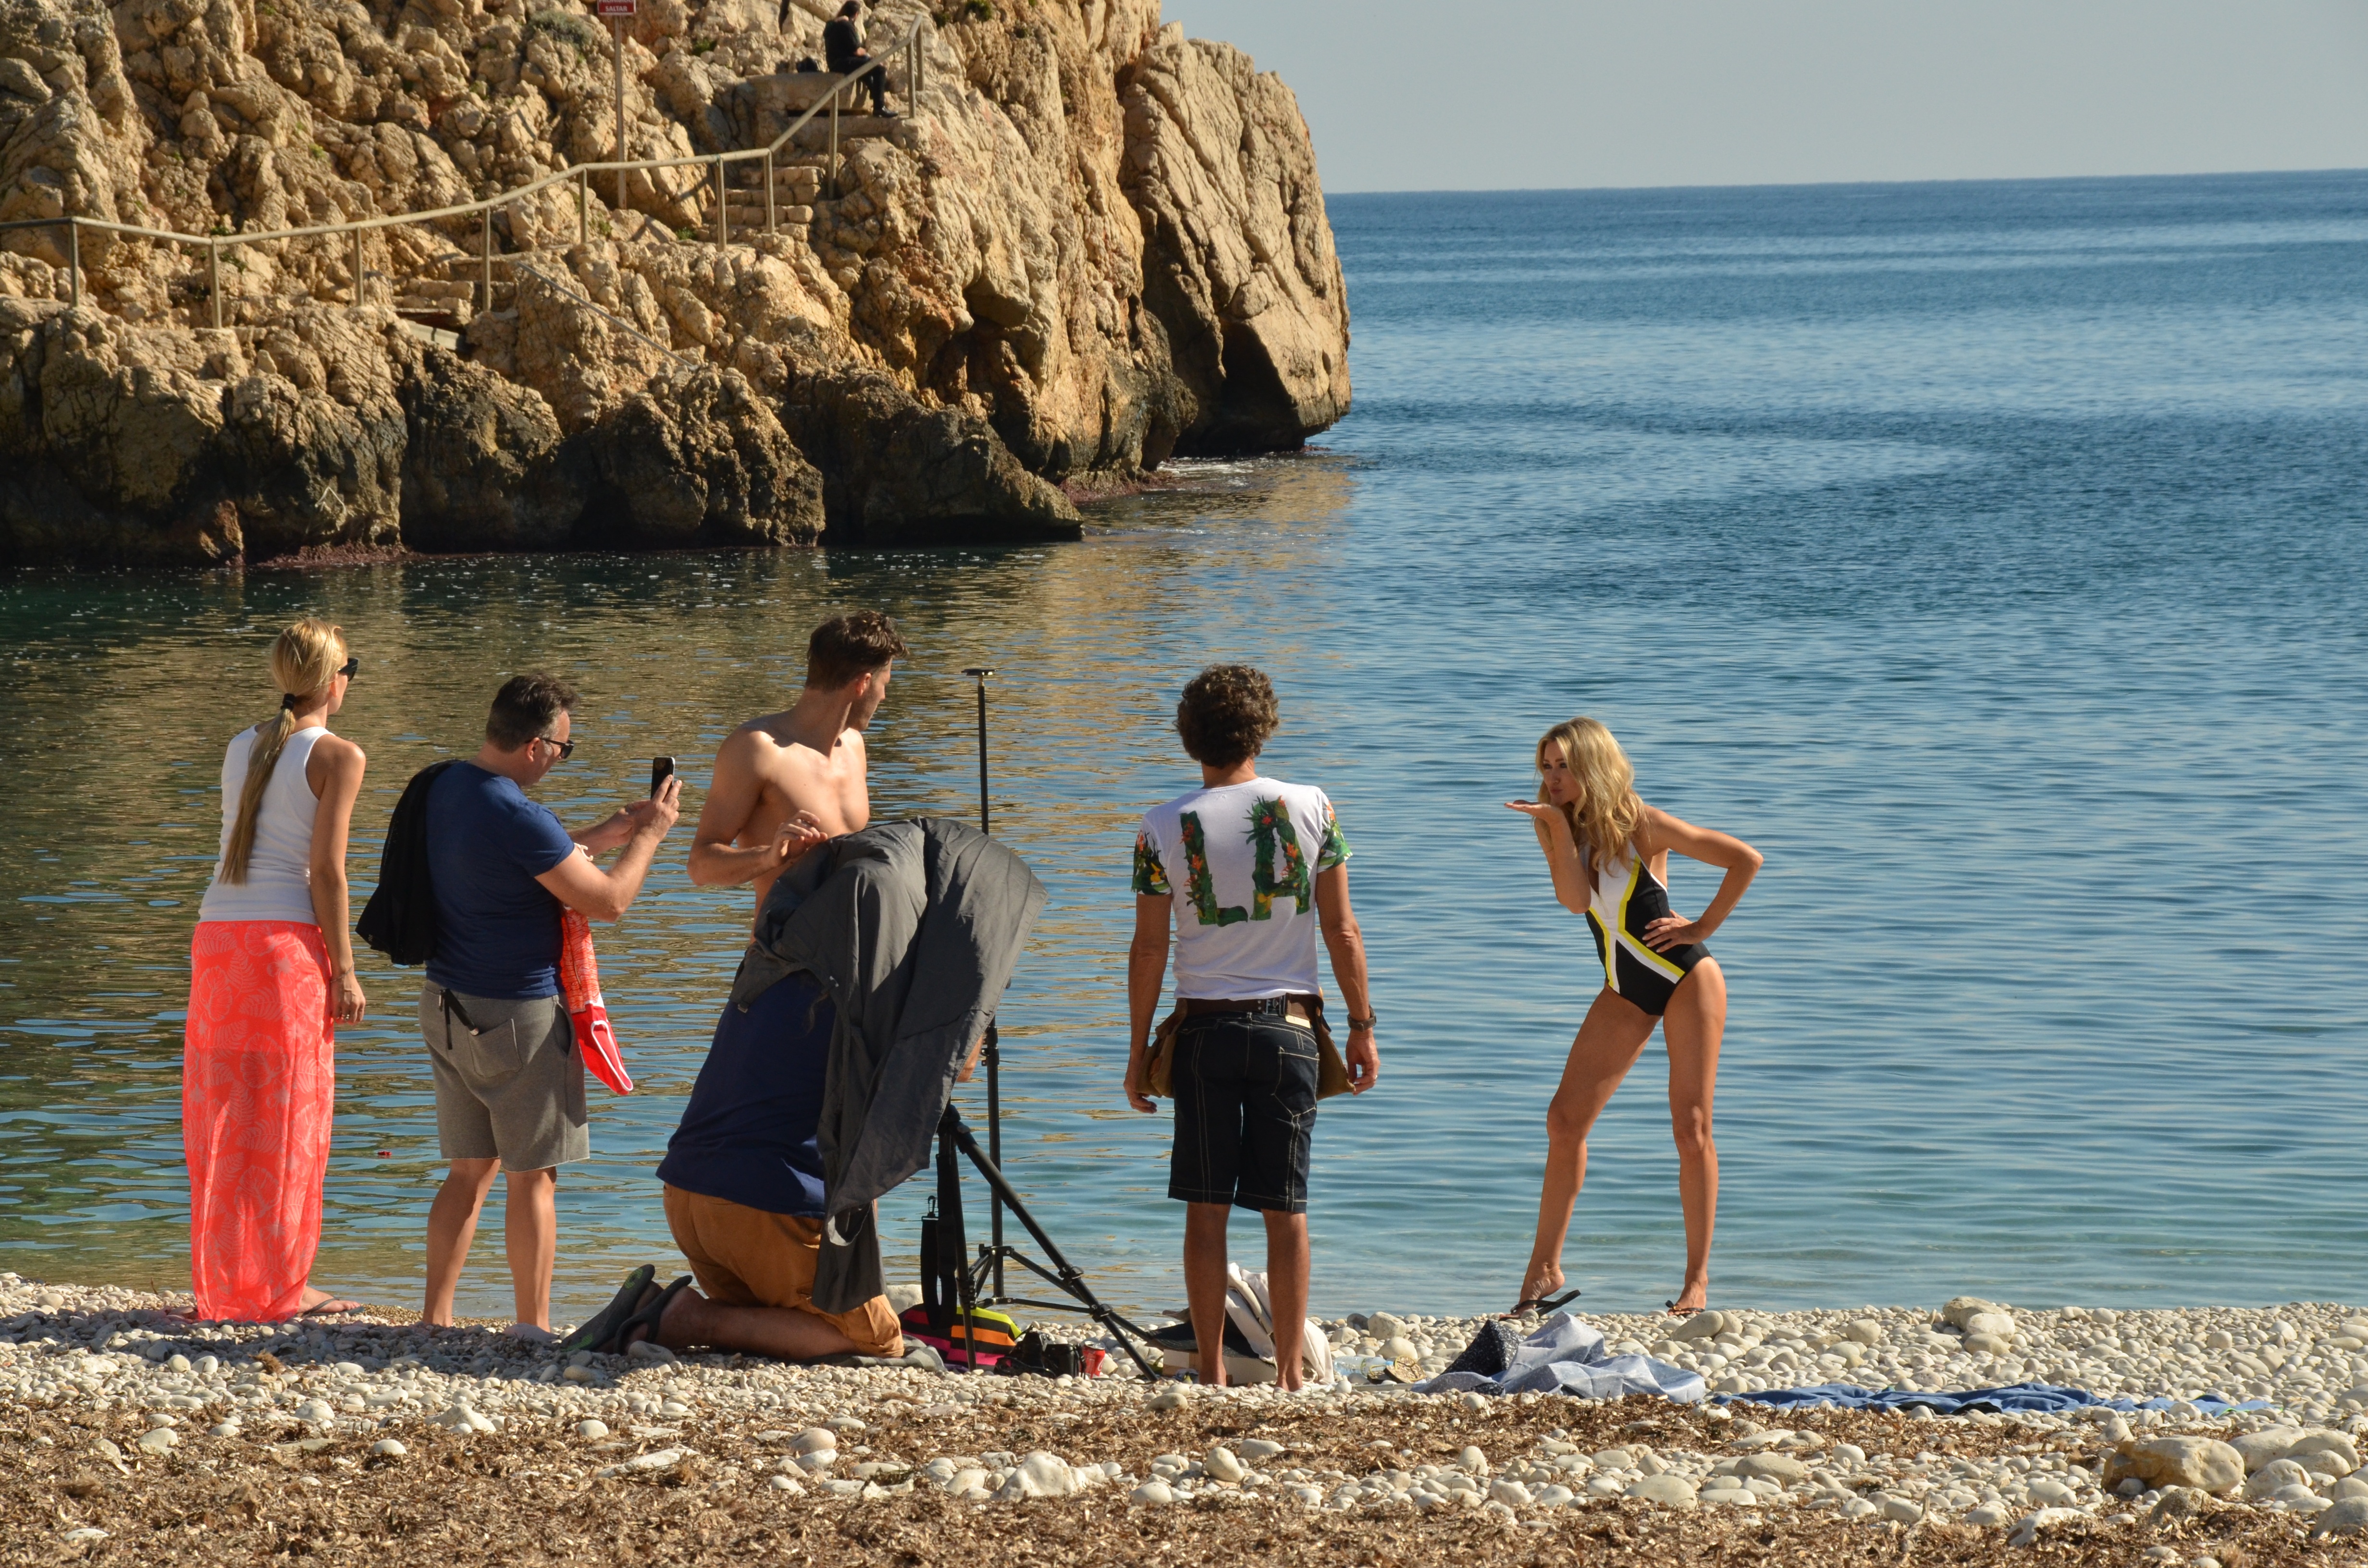
beach, sea, coast, sand, ocean, walking, people, photographer, shore, vacation, model, bay, body of water, swimwear, swimsuit, sexy, cape